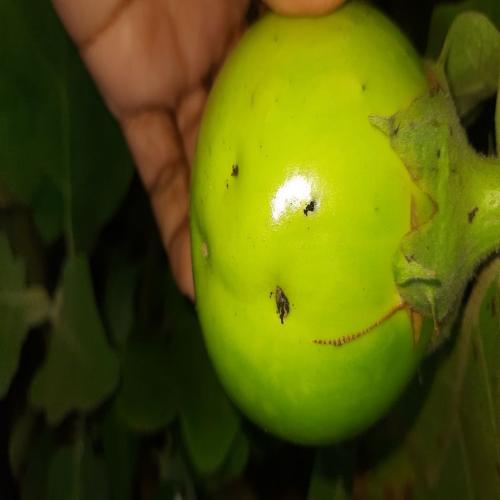
Label: Shoot and Fruit Borer